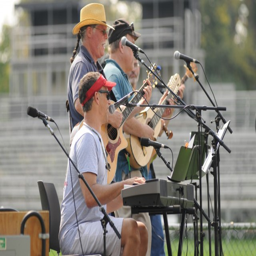
organization leader joined the band for thetime performance .